List of characters in the Breaking Bad franchise

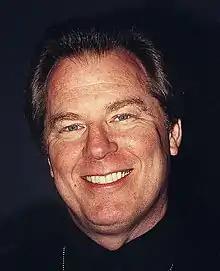
Michael McKean

Charles Lindbergh McGill Jr. (portrayed by Michael McKean) is Jimmy McGill's older brother. He is a named partner at one of Albuquerque's most prestigious law firms, Hamlin, Hamlin & McGill (HHM), which he co-founded with Howard Hamlin's father. A brilliant man who holds himself and others to high ideals, Chuck firmly believes that doing the right thing is the only true path to success. Chuck is critical of Jimmy's background as a scam artist, and after Jimmy was arrested in Chicago, Chuck secured his release on the condition that Jimmy get a legitimate job in HHM's mail room. To Chuck's surprise, Jimmy was inspired to pursue his own law degree, hoping to also become an attorney at HHM. Because Chuck does not consider Jimmy a "real" lawyer, he worked behind Jimmy's back to prevent him from being hired.